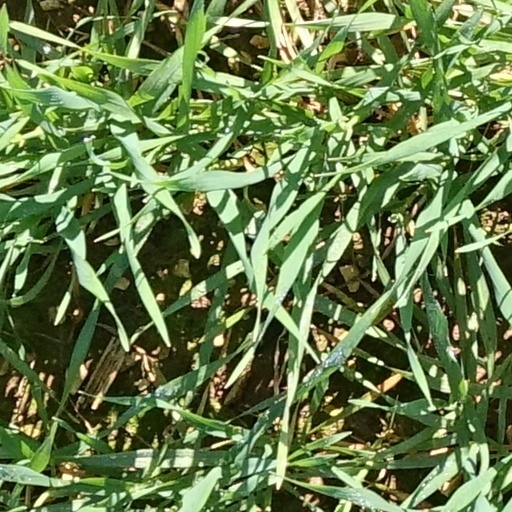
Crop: wheat